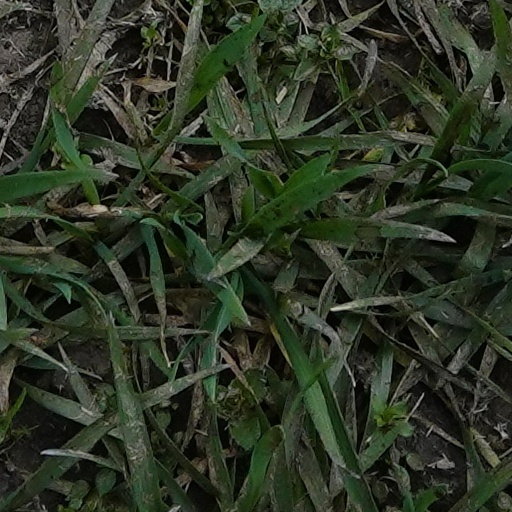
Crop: wheat